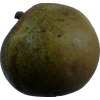
Label: pear